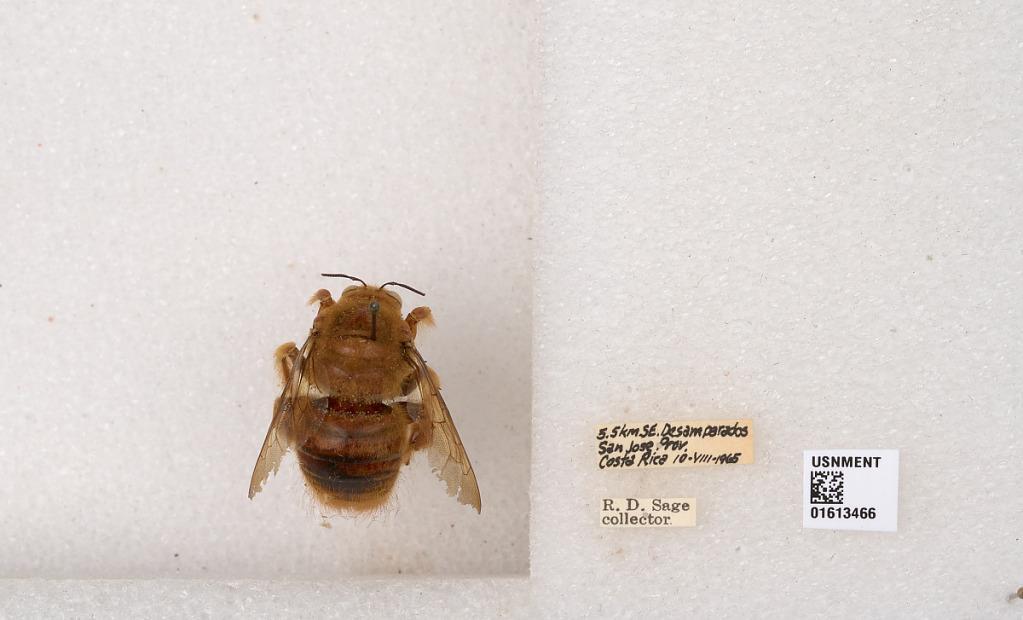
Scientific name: Xylocopa (Neoxylocopa) sp.
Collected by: R. Sage
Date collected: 1965-8-10
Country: Costa Rica
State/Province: San Jose
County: Desamparados
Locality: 5.5 km. SE. Desamparados